Bangalore Military School

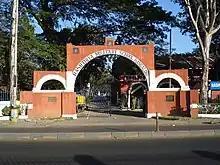
Main entrance

Bangalore Military School is one of the Rashtriya Military Schools (RMS). All RMS, under the direct control of Directorate General of Military Training (DGMT), are Category 'A' military training institutes at par with Rashtriya Indian Military College (RIMS) and National Defence Academy.